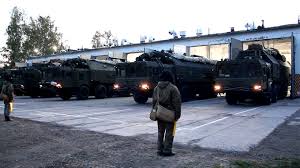
Label: Rs-24